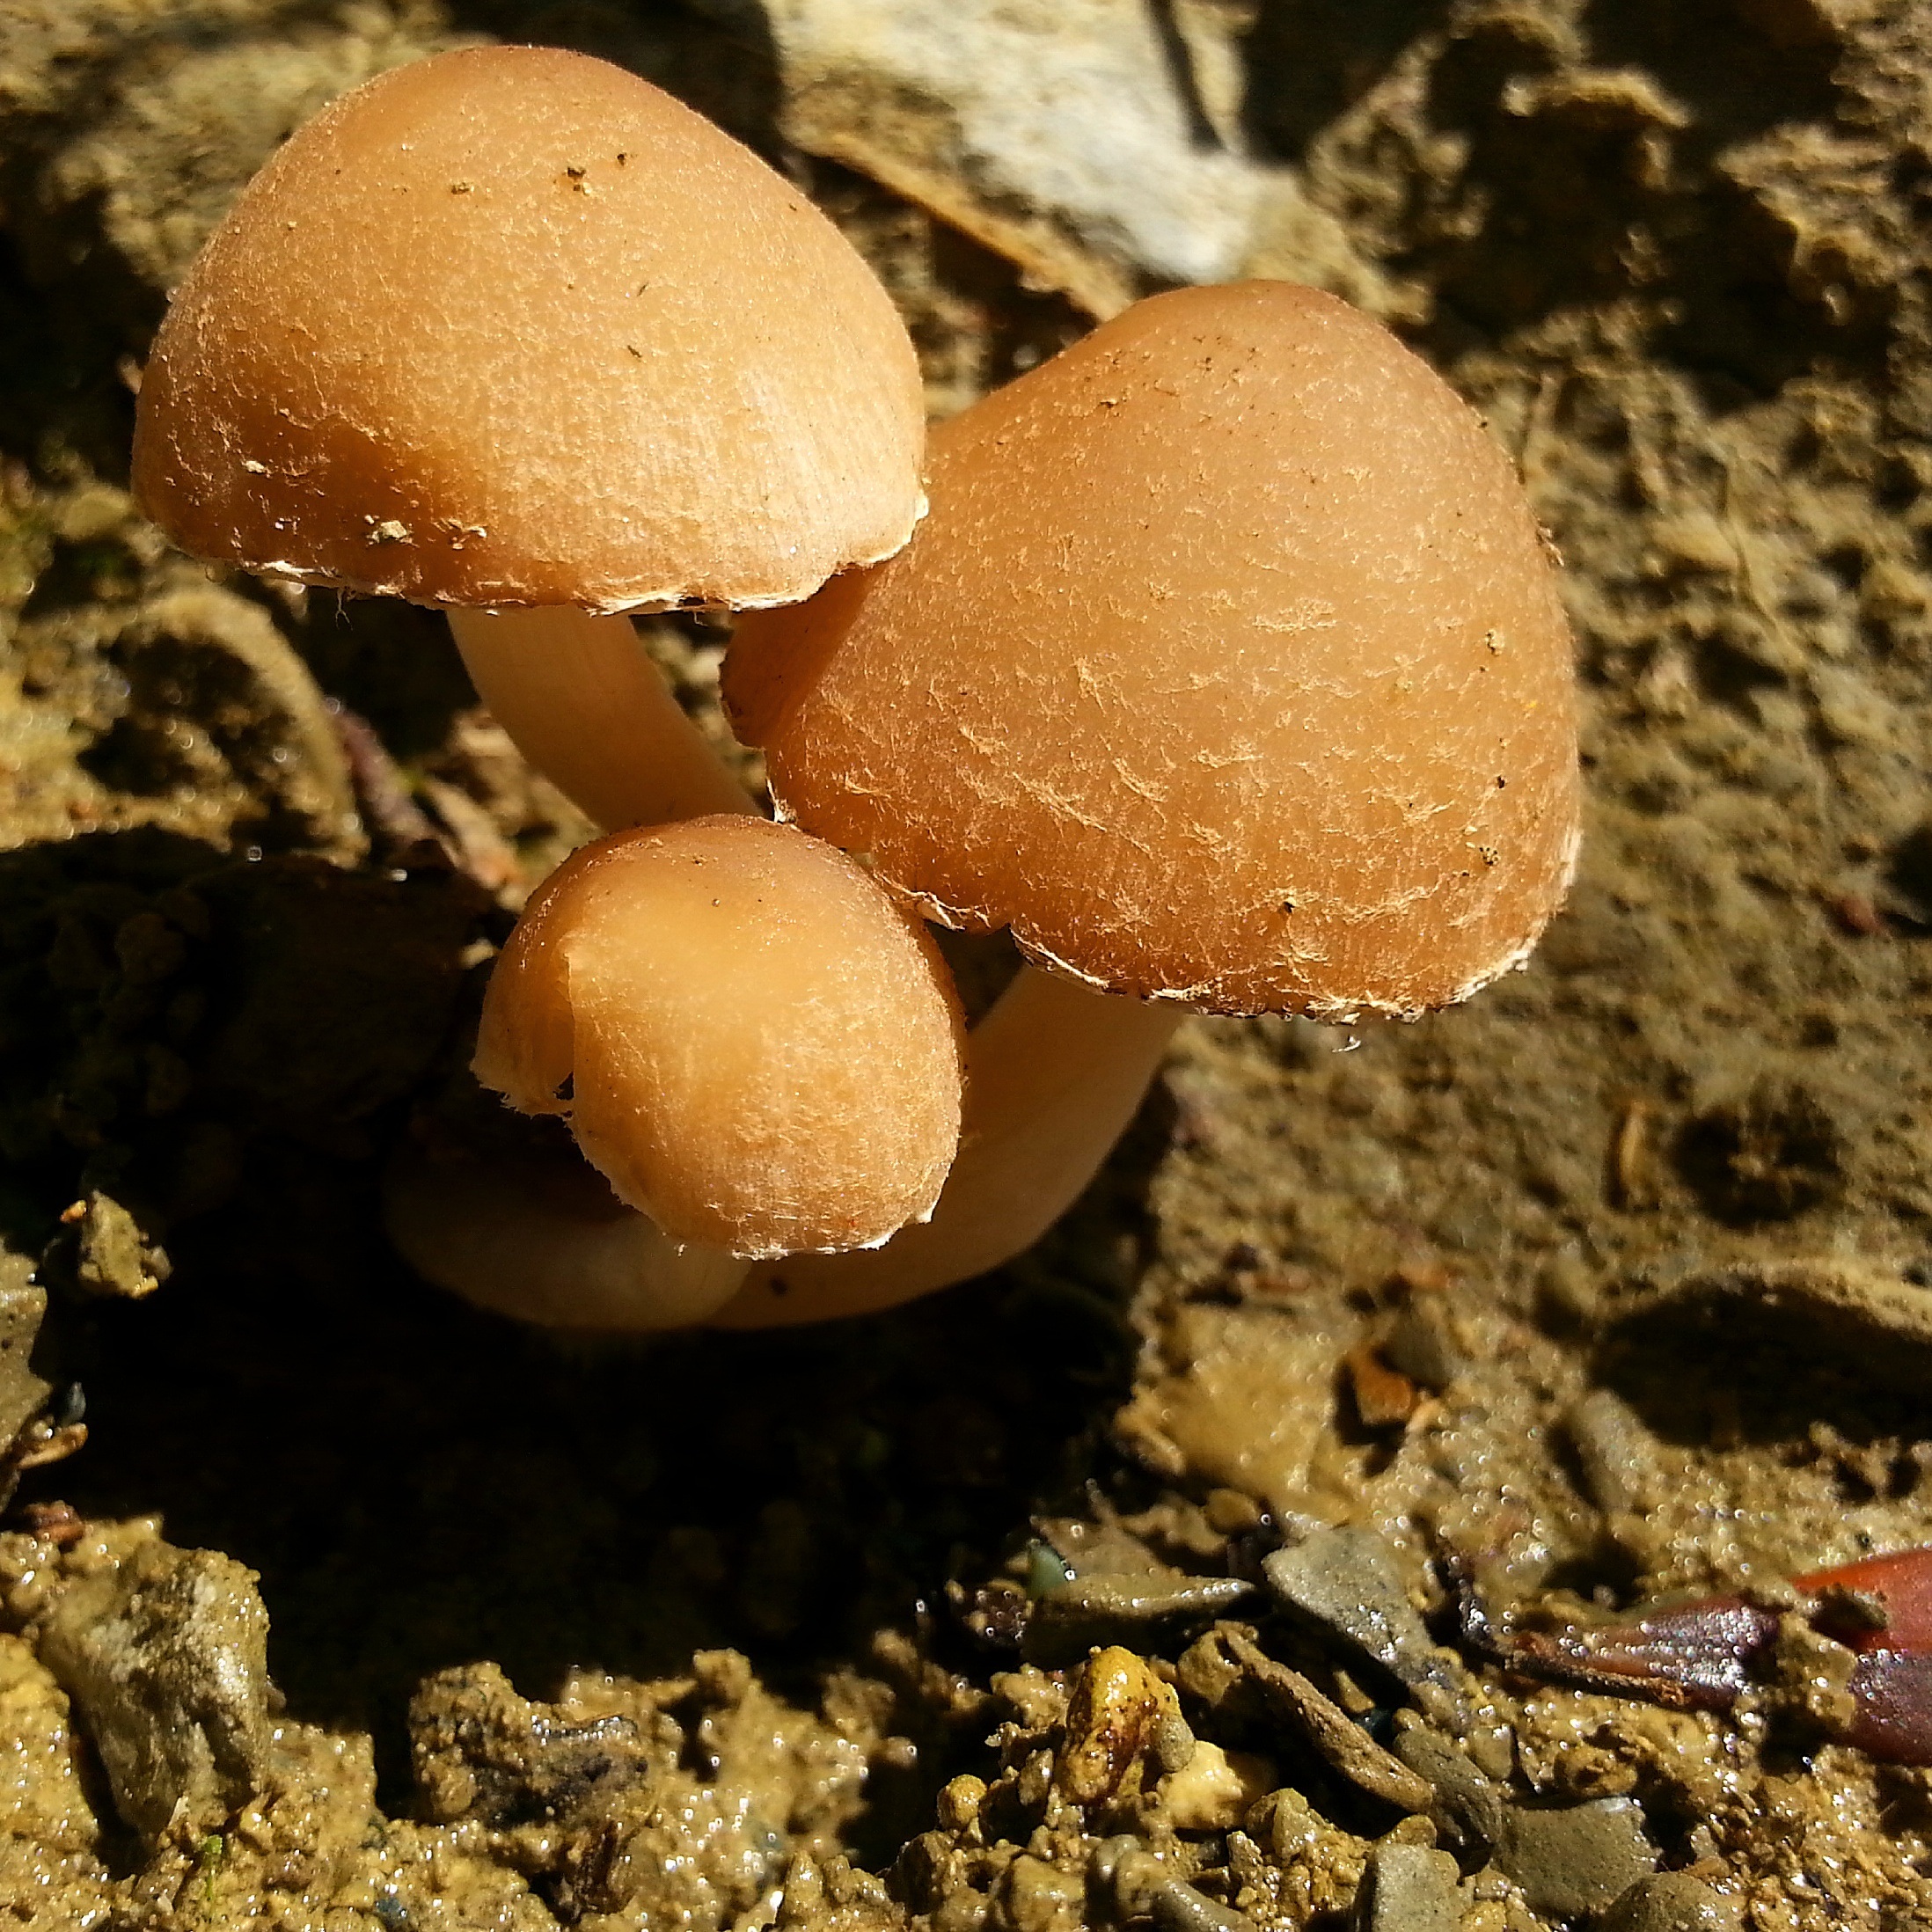
forest, soil, mushroom, close up, fungus, poison, agaricus, macro photography, doga, edible mushroom, shiitake, medicinal mushroom, agaricomycetes, agaricaceae, champignon mushroom, chocolate truffle